Battle of Verneuil

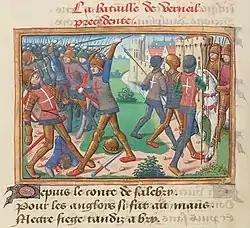
The Battle of Verneuil, 1484 illustration in the "Vigiles du roi Charles VII"

The head-on clash between the superbly armoured English and Franco-Scottish men-at-arms on the field of Verneuil, both of whom had marched on foot into battle, resulted, in the words of the British medievalist Desmond Seward, in "a hand-to-hand combat whose ferocity astounded even contemporaries". Wavrin recalled how "the blood of the dead spread on the field and that of the wounded ran in great streams all over the earth". For about three-quarters of an hour, Frenchmen, Scotsmen and Englishmen stabbed, hacked and cut each other down on the field of Verneuil without either side gaining any advantage in what is often considered to be one of the most fiercely fought battles of the entire war. Bedford himself fought in the battle, wielding a fearsome two-handed poleaxe, leading one veteran to recall: "He reached no one whom he did not fell". Seward noted that Bedford's poleaxe "smashed open an expensive armour like a modern tin can, the body underneath being crushed and mangled before even the blade sank in".